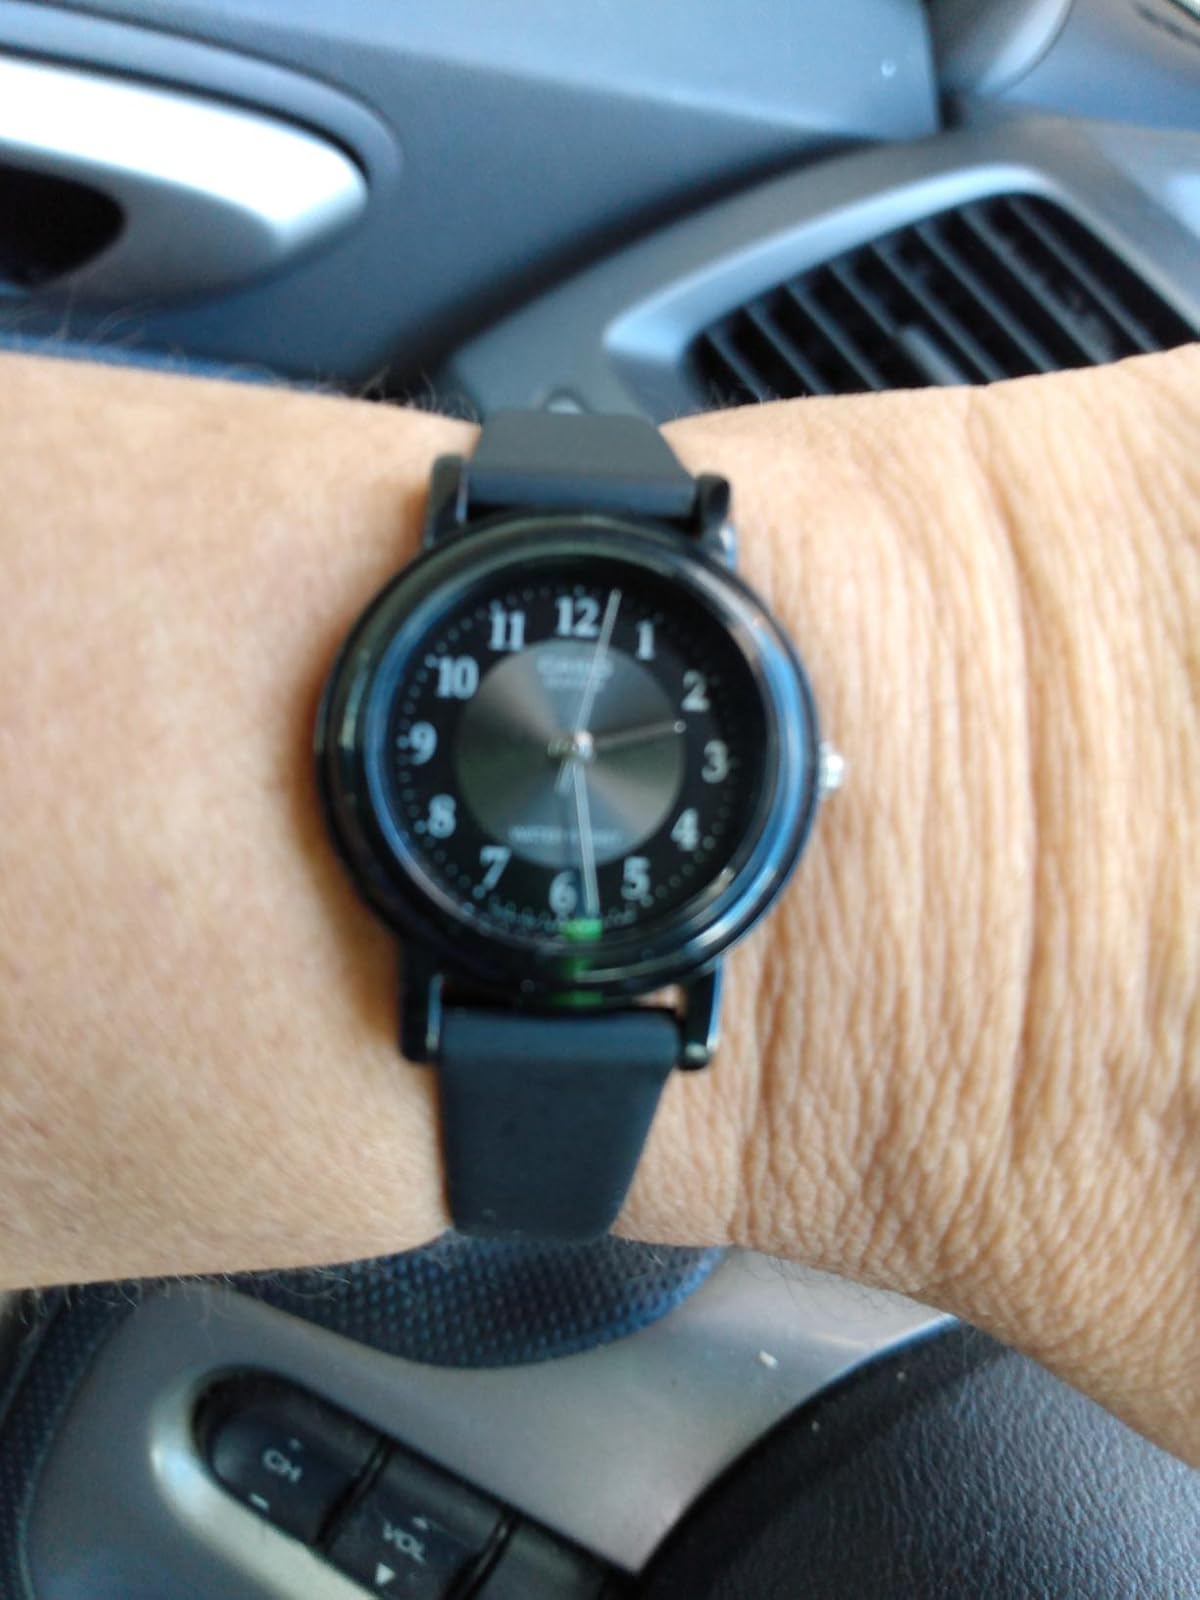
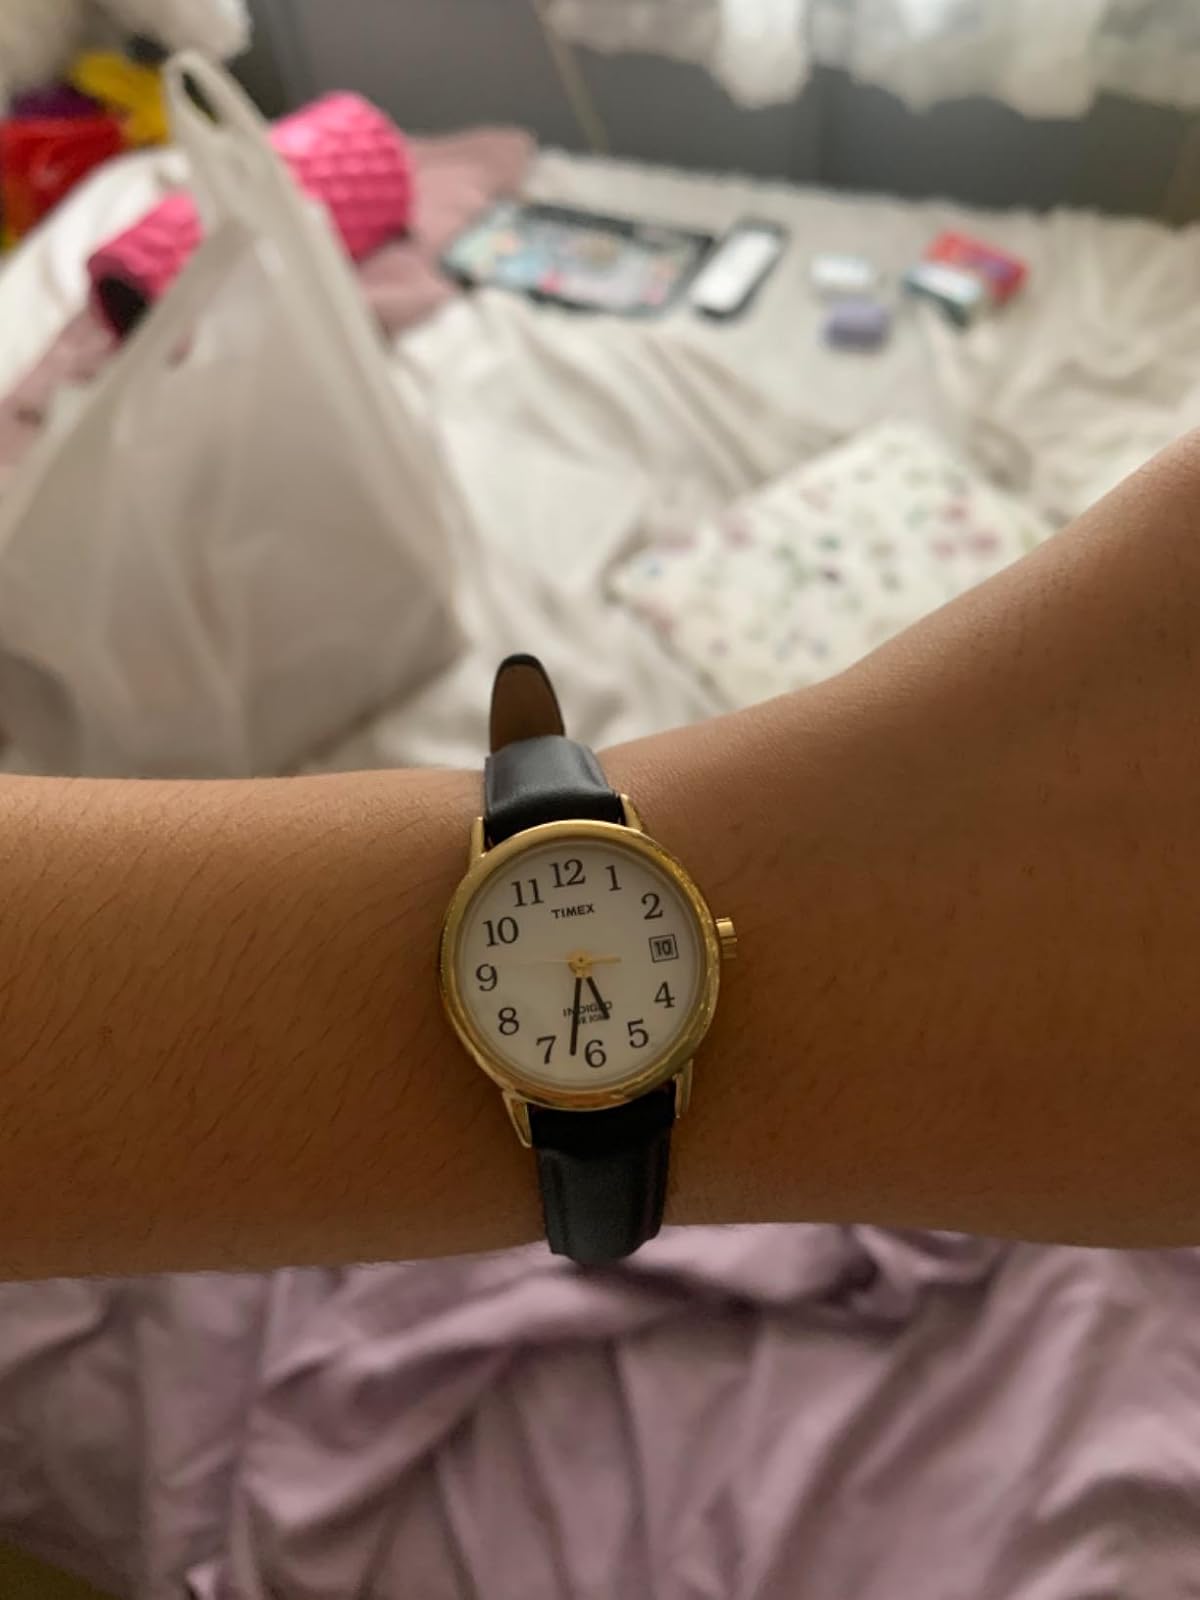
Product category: accessories_watch
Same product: no